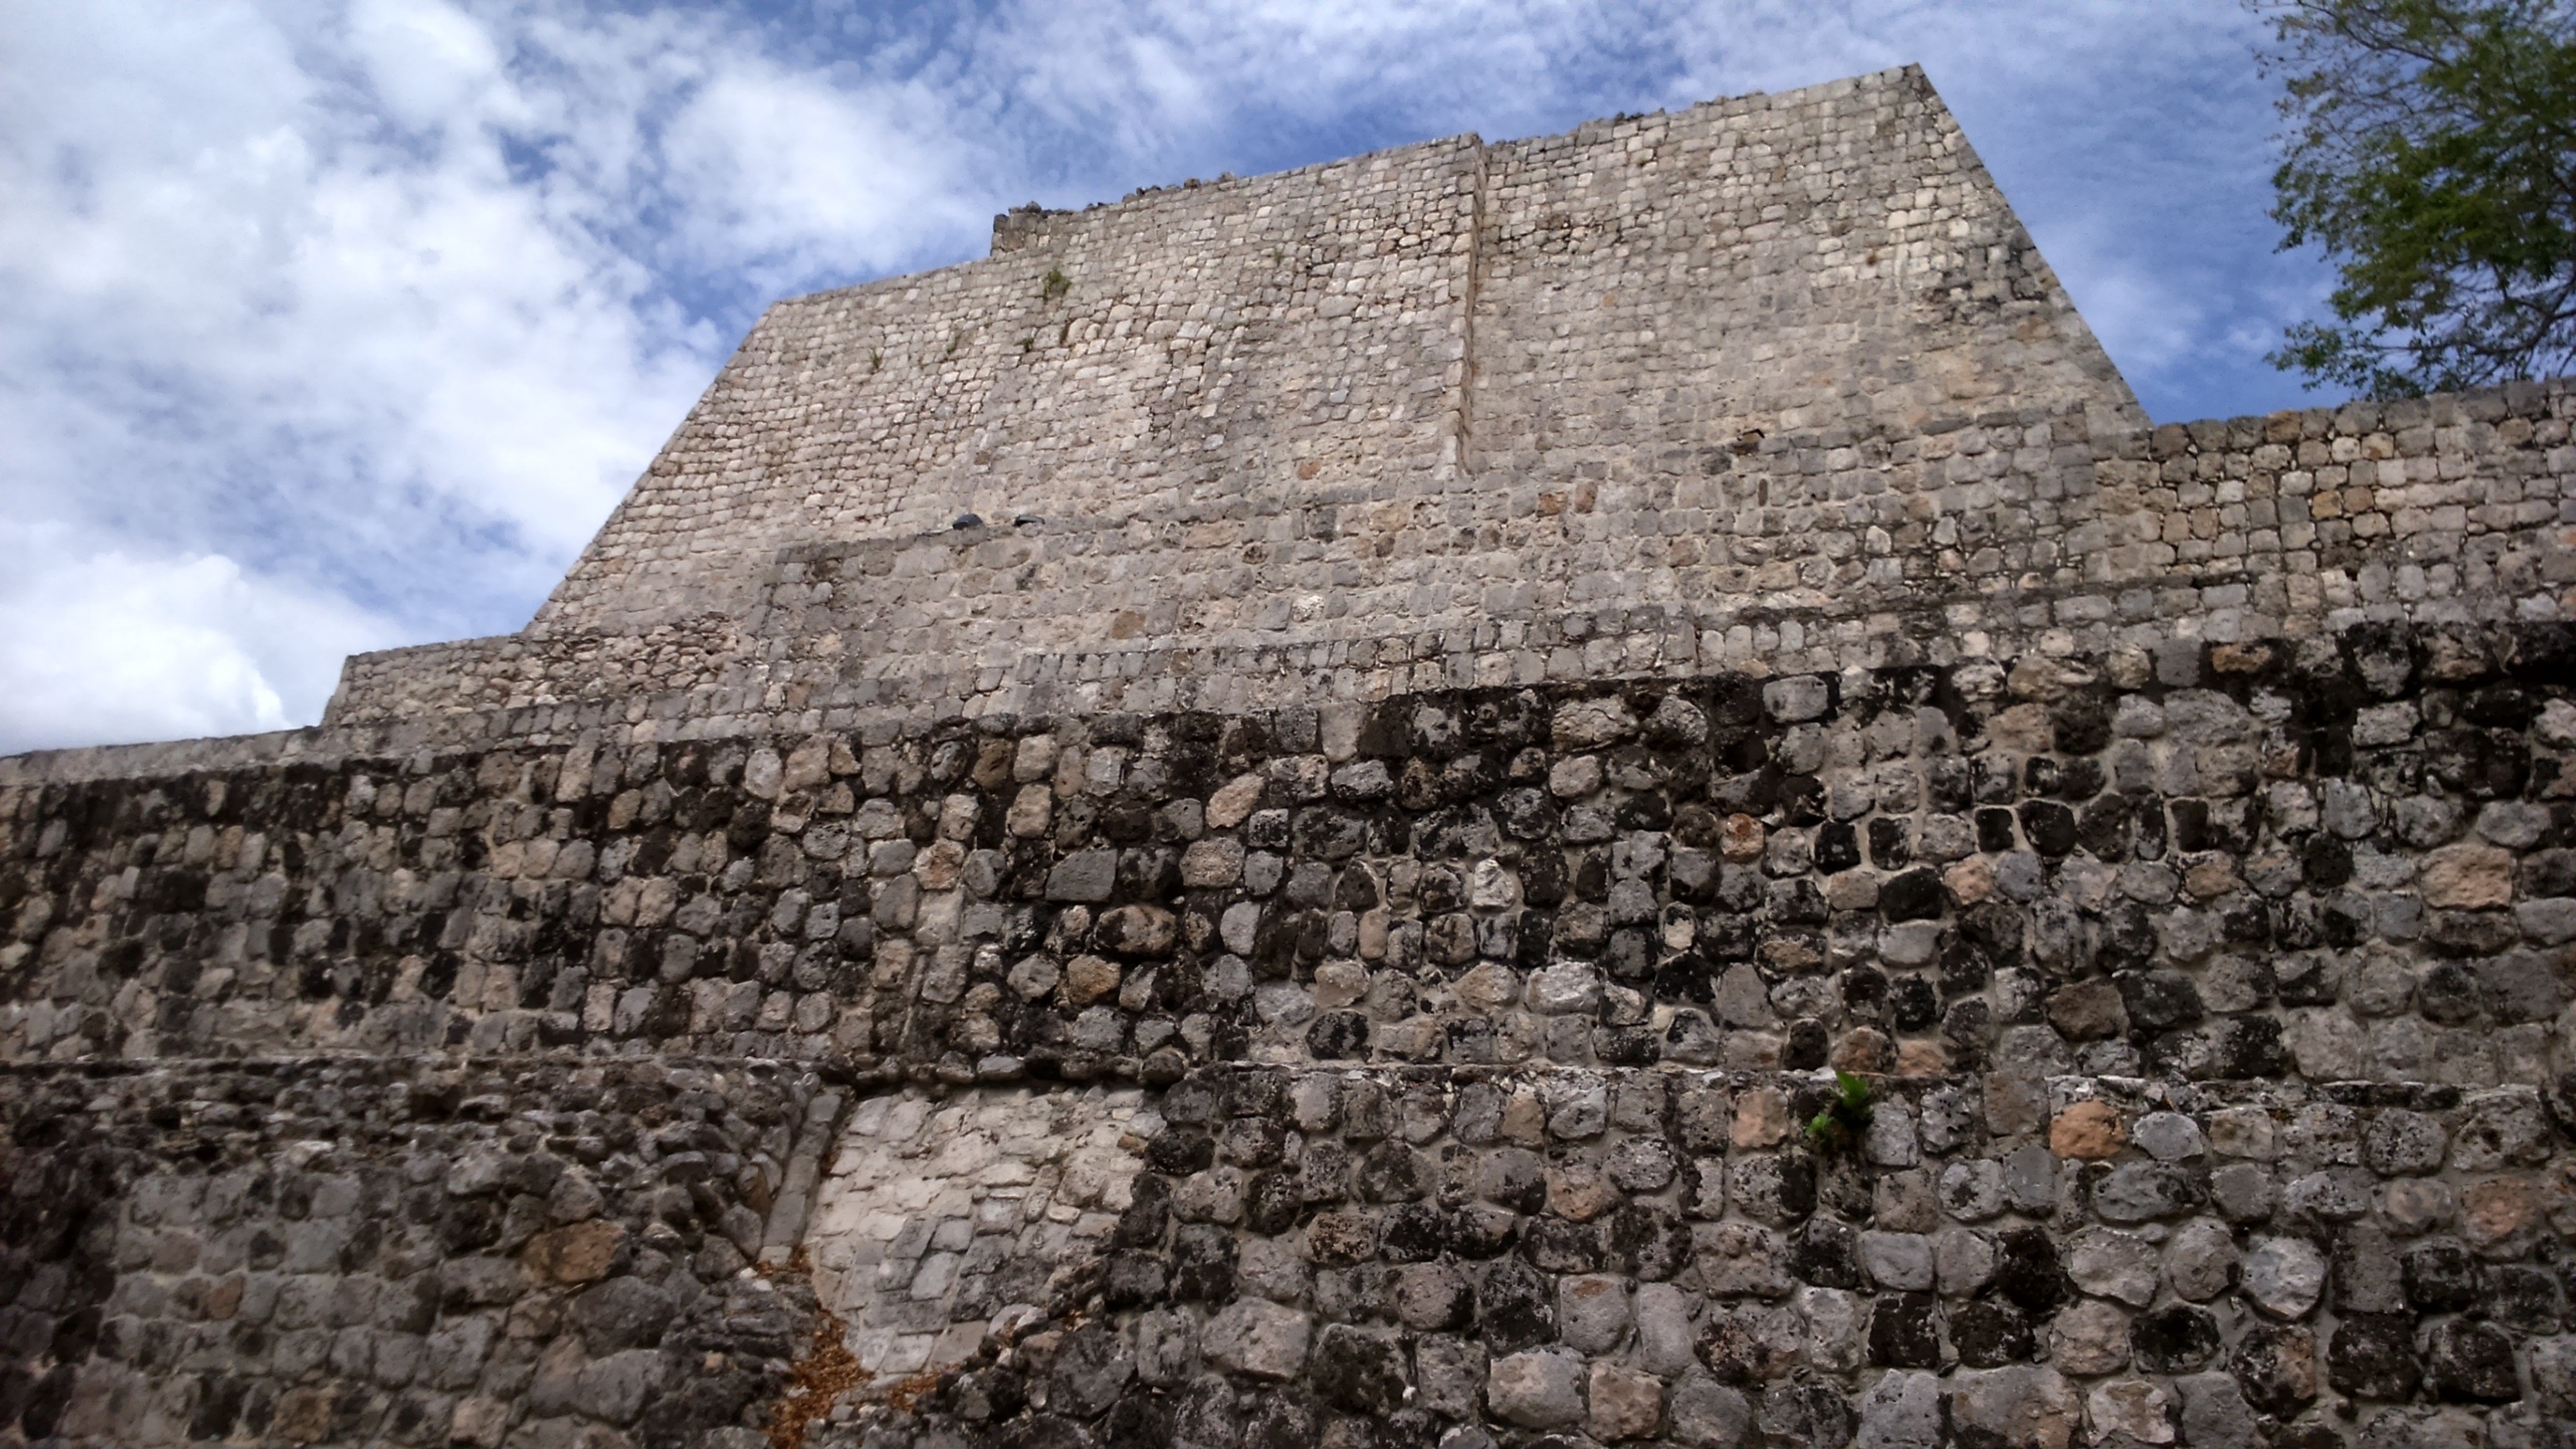
building, monument, pyramid, ancient, tourism, mayan, mexico, ruins, civilization, culture, history, archaeological, archaeological site, unesco world heritage site, historic site, ancient history, edzn, maya civilization